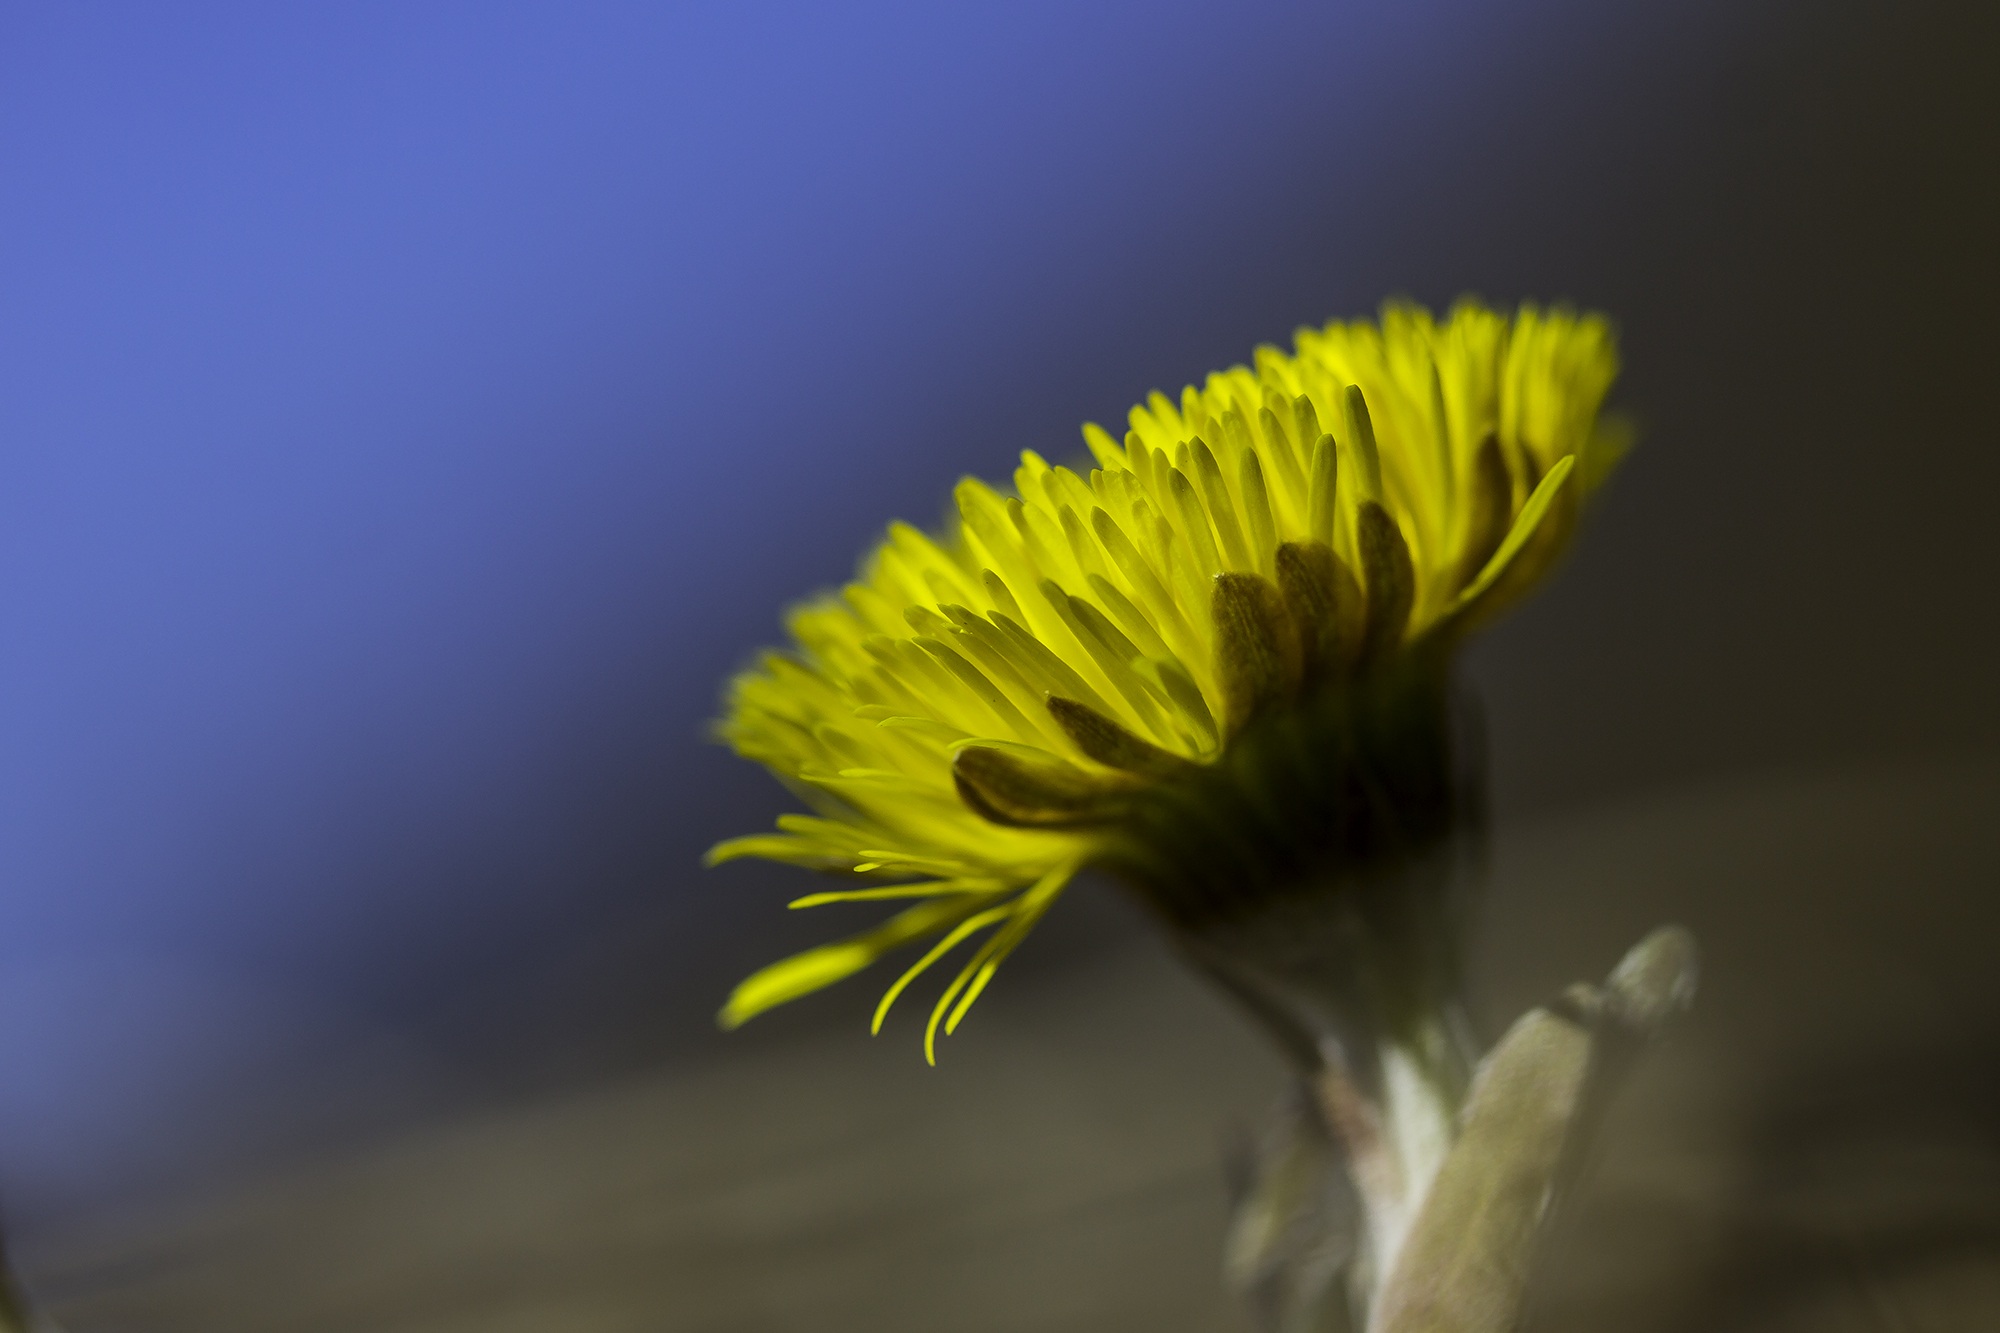
nature, plant, photography, dandelion, leaf, flower, petal, daisy, pollen, spring, green, botany, yellow, flora, yellow flower, wildflower, close up, macro photography, sign of spring, spring plant, flowering plant, coltsfoot, daisy family, grass family, plant stem, land plant